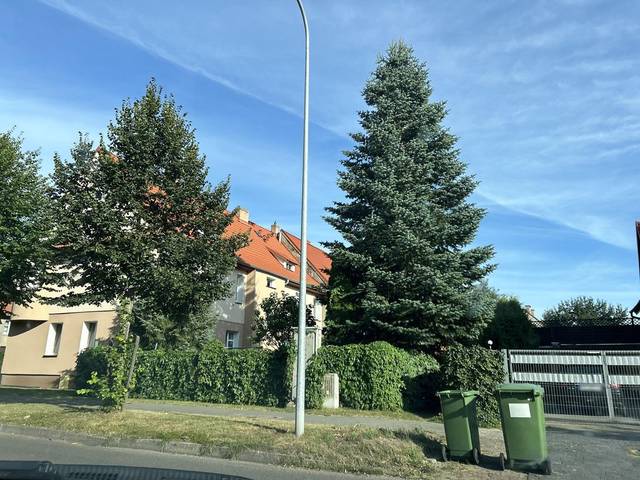
Region: Poland
Coordinates: 53.147, 16.719